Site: brandenburg
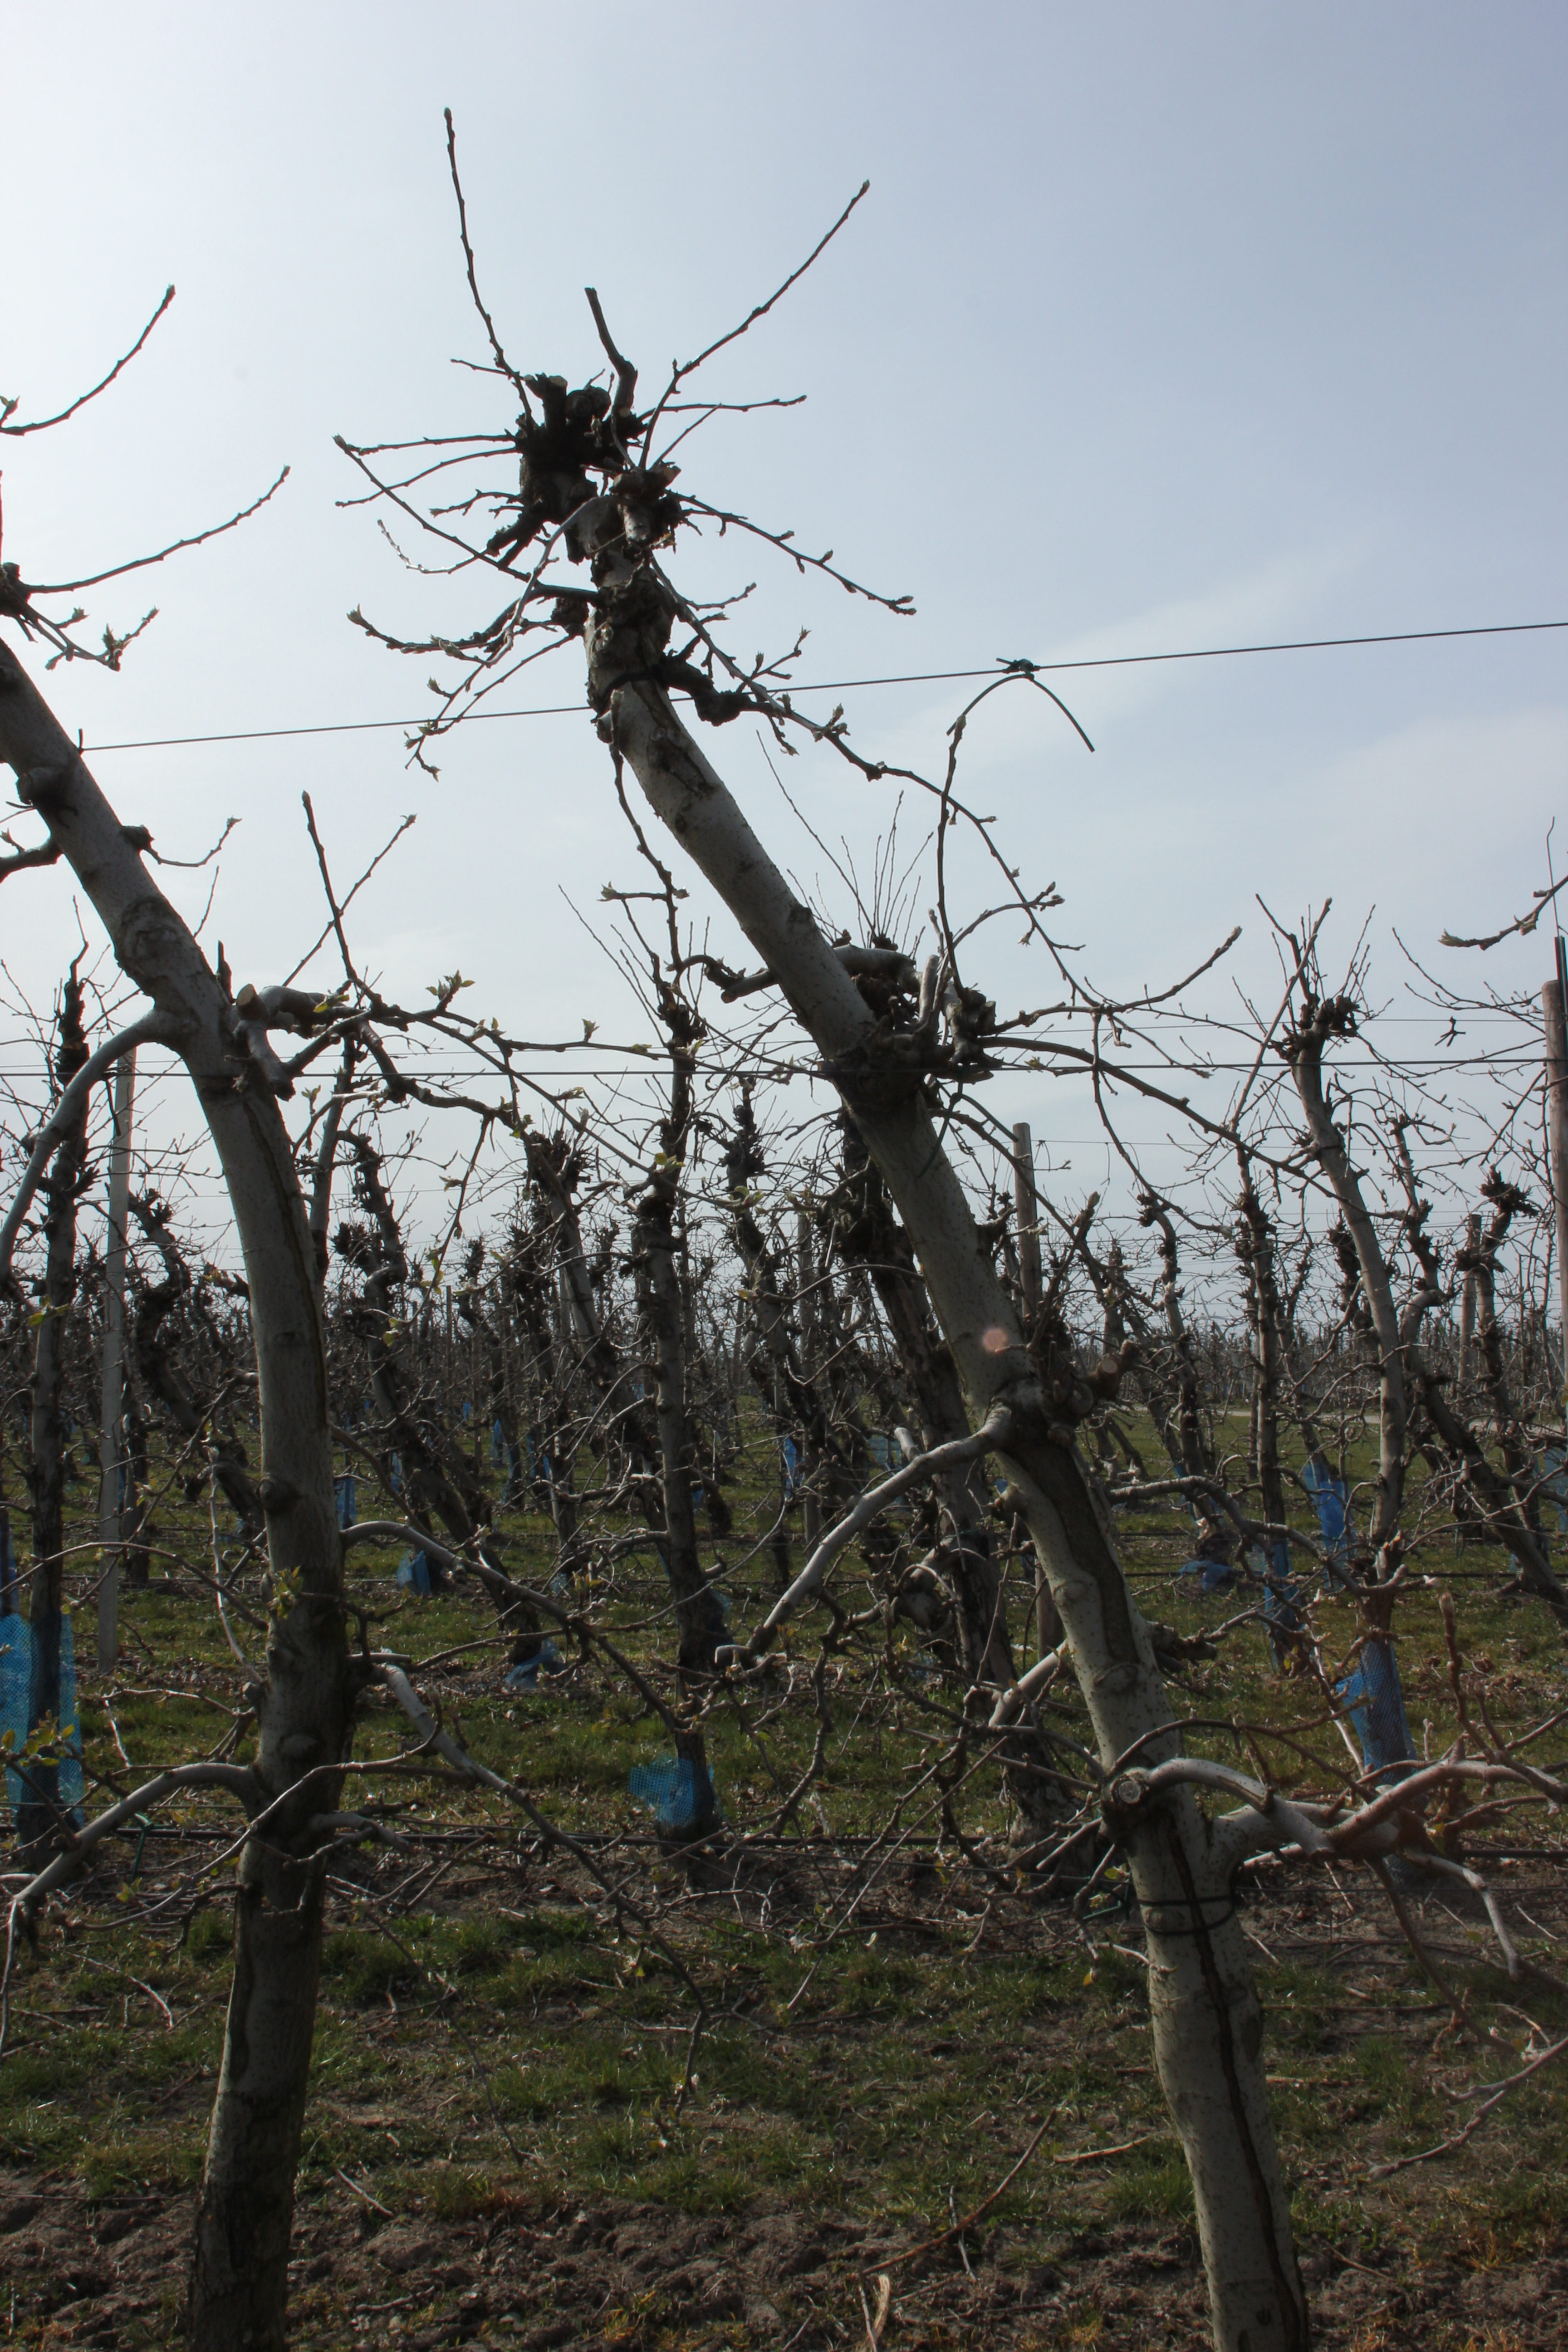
Growth stage (BBCH 54): Inflorescence emergence